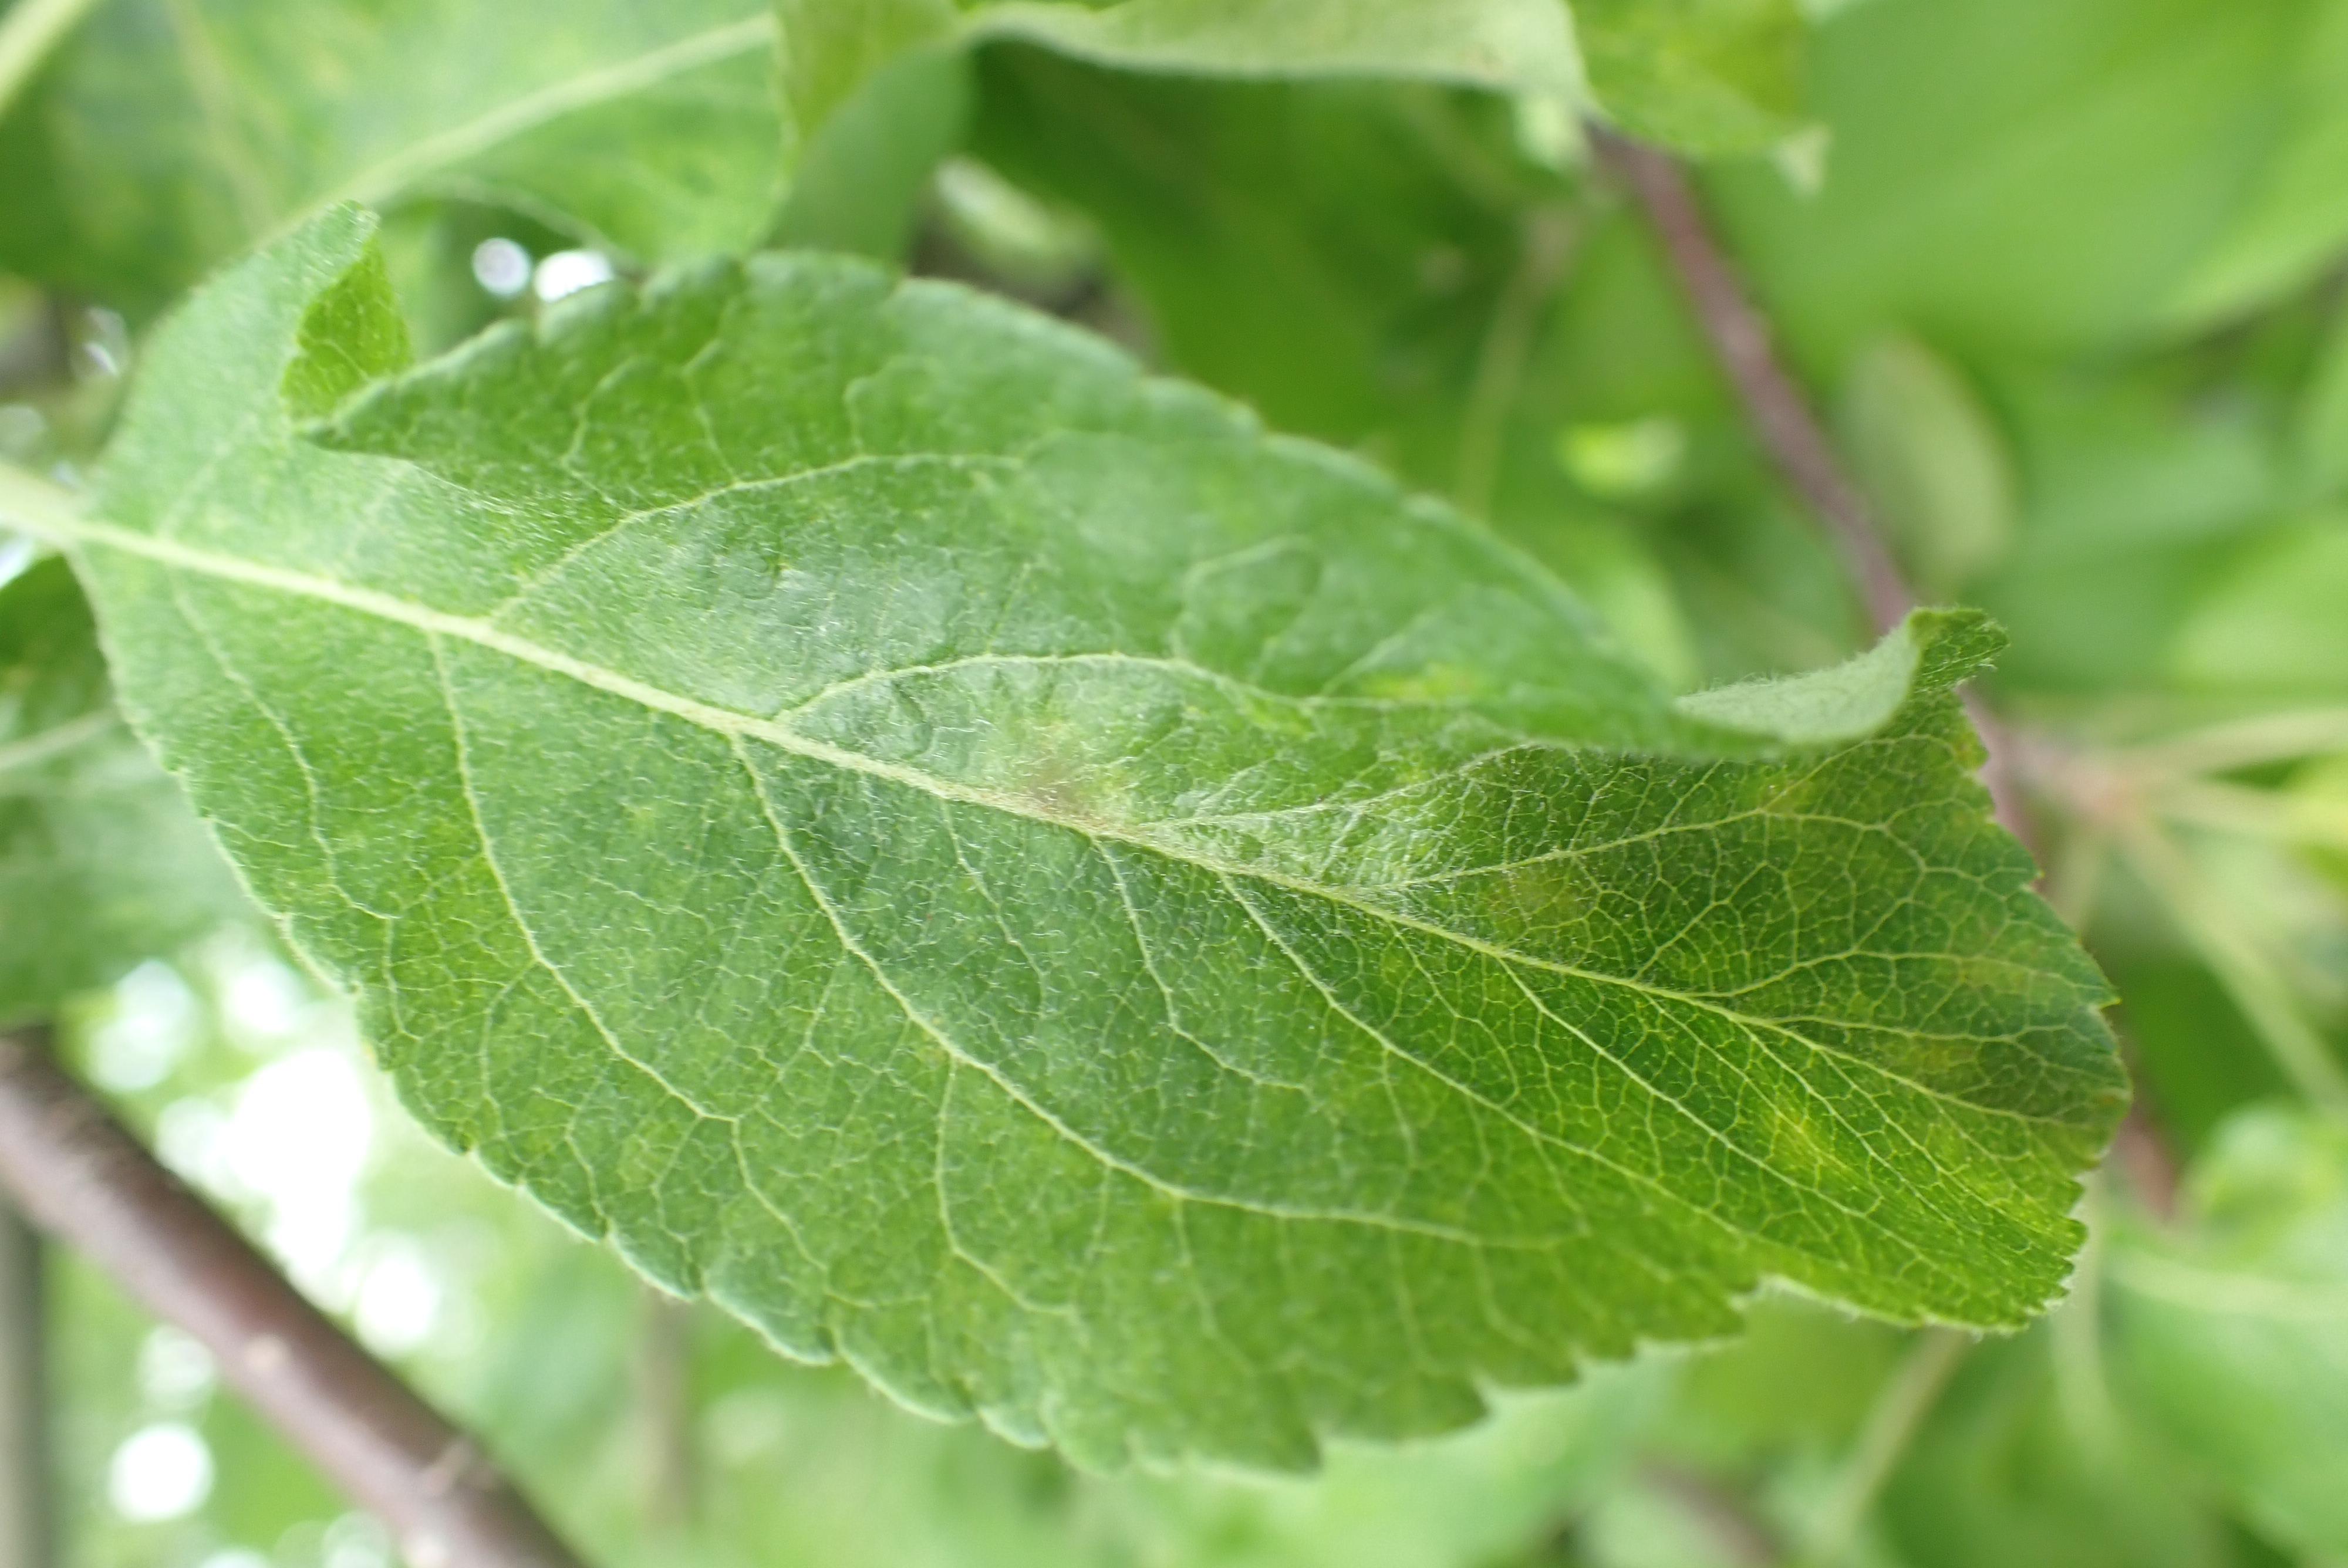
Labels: scab